Battle off Endau

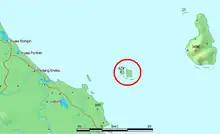
Seribuat, circled in red; Endau is at far left

An amphibious landing at Mersing was originally planned by the Japanese to sever the lines of communication between the British forces and Singapore, but the Southern Expeditionary Army Group decided to land the rest of the 18th Division at Singora instead, believing that the Allied defences at Mersing were too formidable. Although ground forces captured Endau on 21 January, they lacked the strength to break through the Australian defences at Sungei-Mersing.